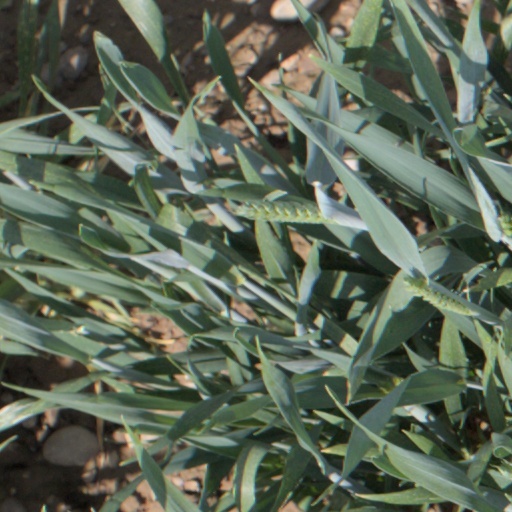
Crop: wheat